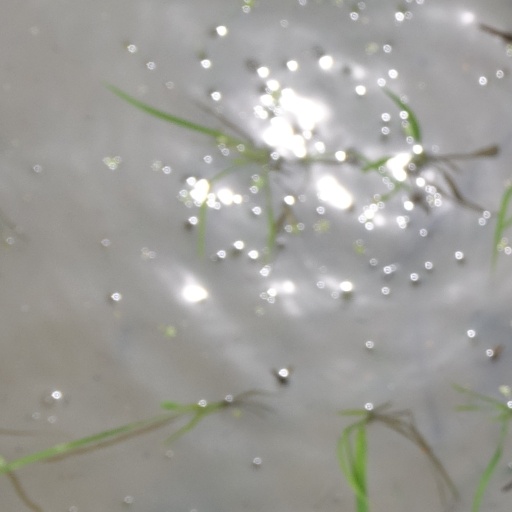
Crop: rice